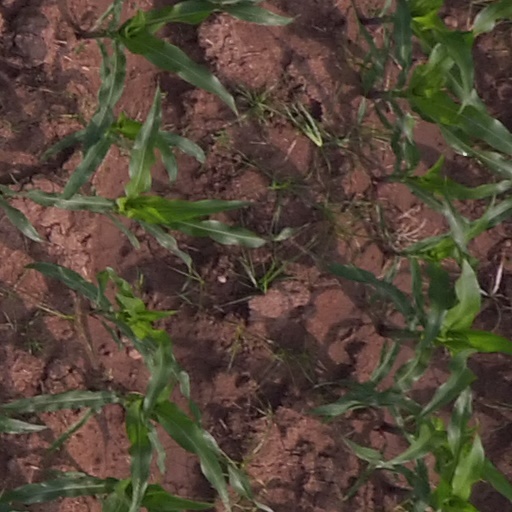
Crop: maize; corn